Seydou Keita

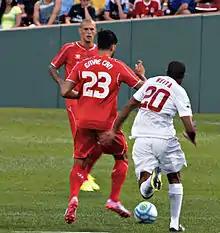
Keita playing for Roma in 2014.

On 26 May 2008, Keita agreed to a four-year deal with Barcelona who paid his €14 million buy-out clause (making Lens eligible to receive €1.3 million from Sevilla). He became the first Malian player to ever represent the Catalans, and his new release clause was set at €90 million.